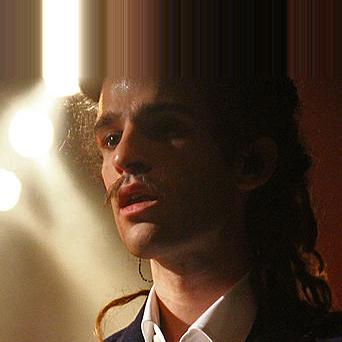
Age: 26